Ranger L-440

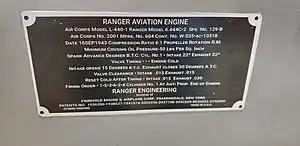
Ranger L-440-1 Model 6.444C-2engine plate

According to H.L. Puckett, "Ranger developed a system of air cooling all cylinders to a high degree of uniformity. The system employed air under pressure, admitted through an opening in the front of the engine cowling. The air traveled through the tunnel from the air scoop. The tunnel, with one side fitted with corrugations, directed the air against the cylinders at relatively equal pressure and volume. Baffles between the cylinders directed the air past machined cooling fins around the cylinder barrels and heads. This gave remarkably balanced temperature range in level flight..."